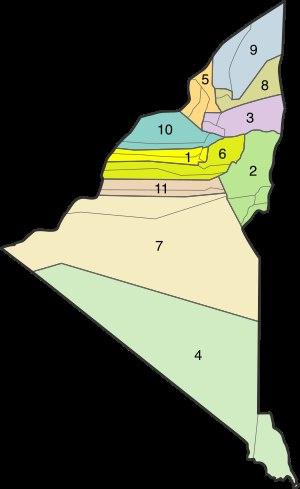
La wilaya d'Adrar, en Algérie, comporte onze daïras, chacune comprenant plusieurs communes, pour un total de vingt-huit communes.